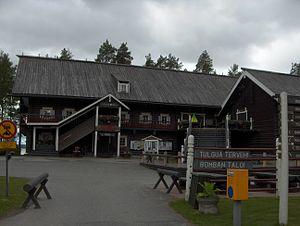
La commune rurale de Nurmes est une ancienne municipalité du Carélie du Nord en Finlande.